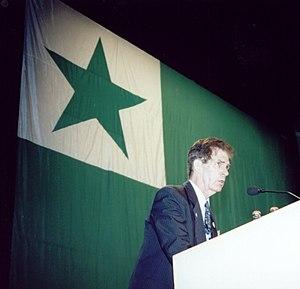
La littérature espérantophone comprend l’ensemble des œuvres écrites par des auteurs de nationalités variées parlant espéranto. Son histoire commence en 26 juillet 1887 avec la publication de l'ouvrage Langue Internationale par Louis-Lazare Zamenhof, initiateur de la langue. On recense aujourd'hui plus de 30 000 ouvrages en espéranto, originaux ou traductions. Ils sont essentiellement disponibles auprès de librairies gérées par le mouvement espérantophone. L’une des plus importantes est le libro-servo de l’association mondiale d’espéranto qui compte plus de 6 000 références.